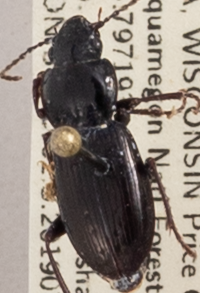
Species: Pterostichus pensylvanicus
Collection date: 2019-07-09
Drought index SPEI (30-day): -0.32
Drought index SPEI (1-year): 1.69
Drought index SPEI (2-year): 0.9